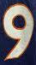
Number: 9